Franz Humer

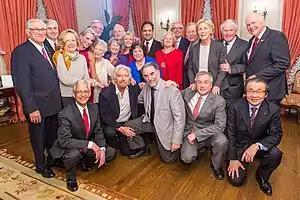
Franz Humer, Chairman, ("top row, second from end on far right") with the board of directors of the International Centre for Missing & Exploited Children

Humer was chairman of the International Centre for Missing & Exploited Children, a global non-profit organization that combats child sexual exploitation, child pornography, and child abduction. Humer was chairman at the INSEAD school of business from 2008 to 2014.